Ventana Wilderness

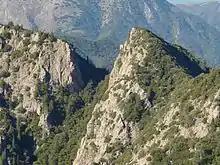
The "Window" seen from the Ventana Doublecone peak in the Ventana Wilderness.

The Ventana Wilderness is named for the unique notch called "The Window" (ventana in Spanish) on a ridge near Ventana Double Cone. According to local legend, this notch was once a natural stone arch.